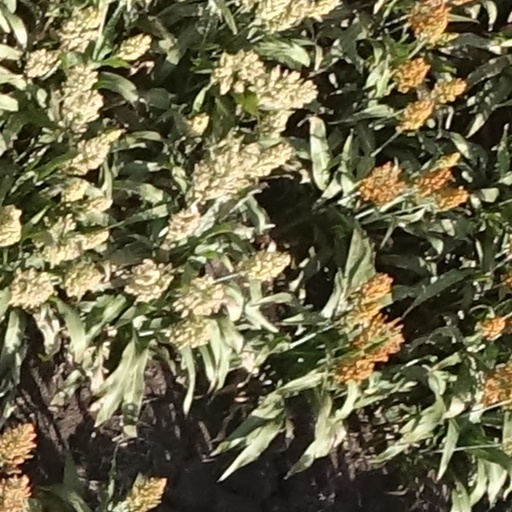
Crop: sorghum